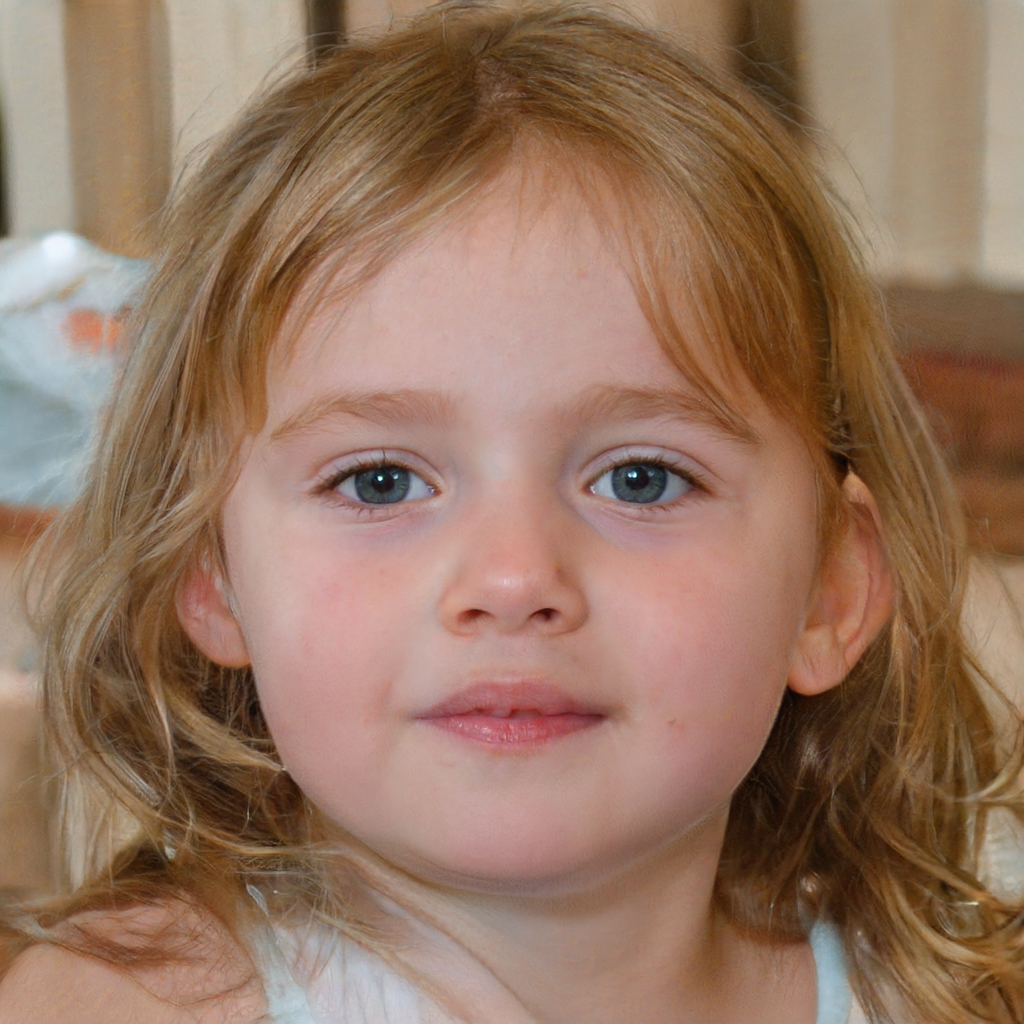
Portrait style: Real Portrait